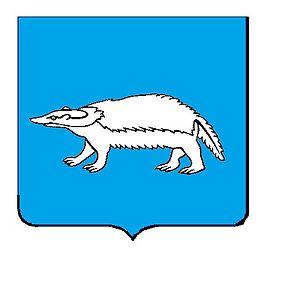
Omedeo Tasso, né au XIIIᵉ siècle à Cornello dei Tasso et décédé le 16 juillet 1309 à Cornello dei Tasso, est le patriarche de la future maison de Thurn und Taxis et l'organisateur de l'un des premiers services postaux modernes.